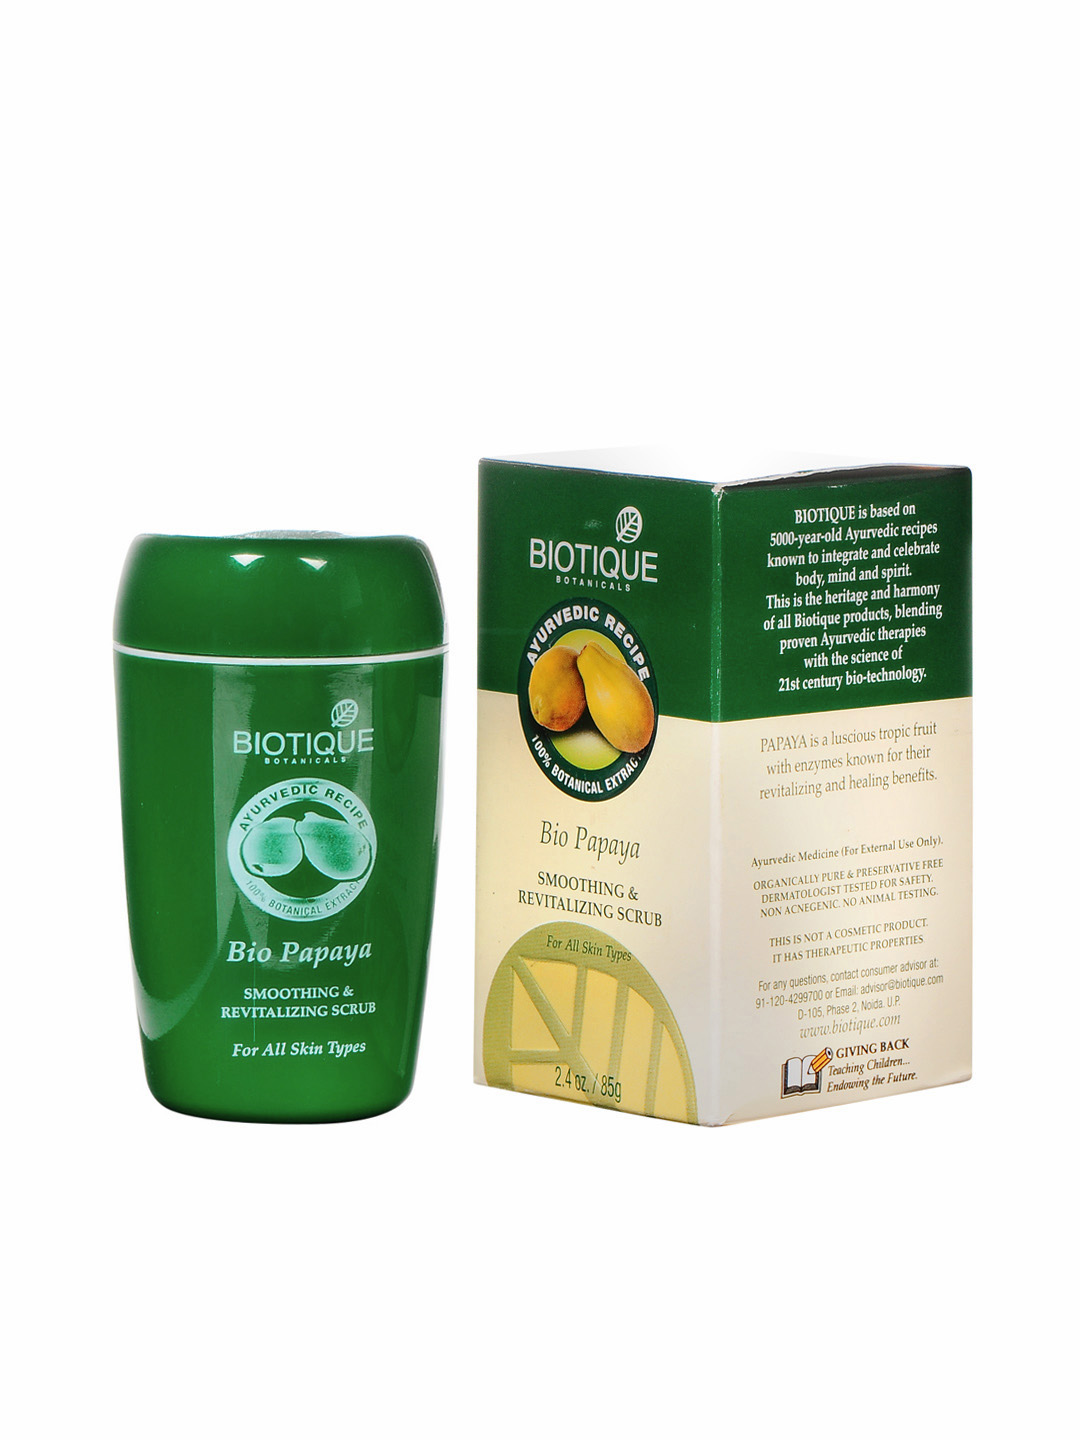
Biotique Women Bio Papaya Revitalizing Scrub
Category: Personal Care / Skin Care / Face Scrub and Exfoliator
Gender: Women
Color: Beige
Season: Spring 2017
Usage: Casual